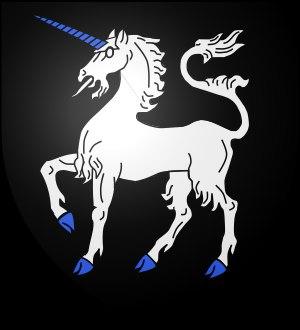
La licorne, parfois nommée unicorne, est une créature légendaire à corne unique. Son origine, controversée, résulte de multiples influences, en particulier de descriptions d'animaux tels que le rhinocéros et l'antilope, issues de récits d'explorateurs. Les premières représentations attestées d'animaux unicornes remontent à la civilisation de l'Indus. Le récit sanskrit d'Ekashringa et les routes commerciales pourraient avoir joué un rôle dans leur diffusion vers le Proche-Orient.